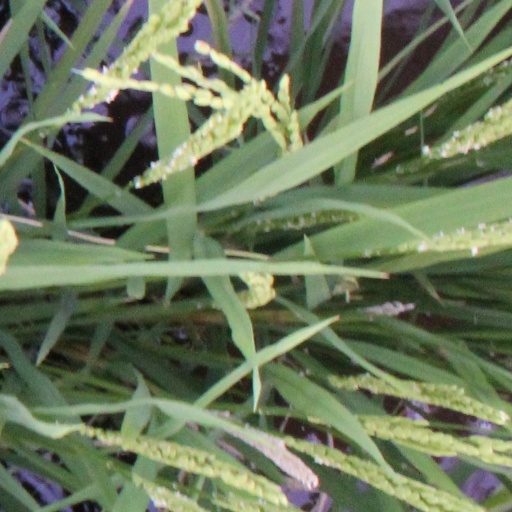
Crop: rice